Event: Nepal Earthquake
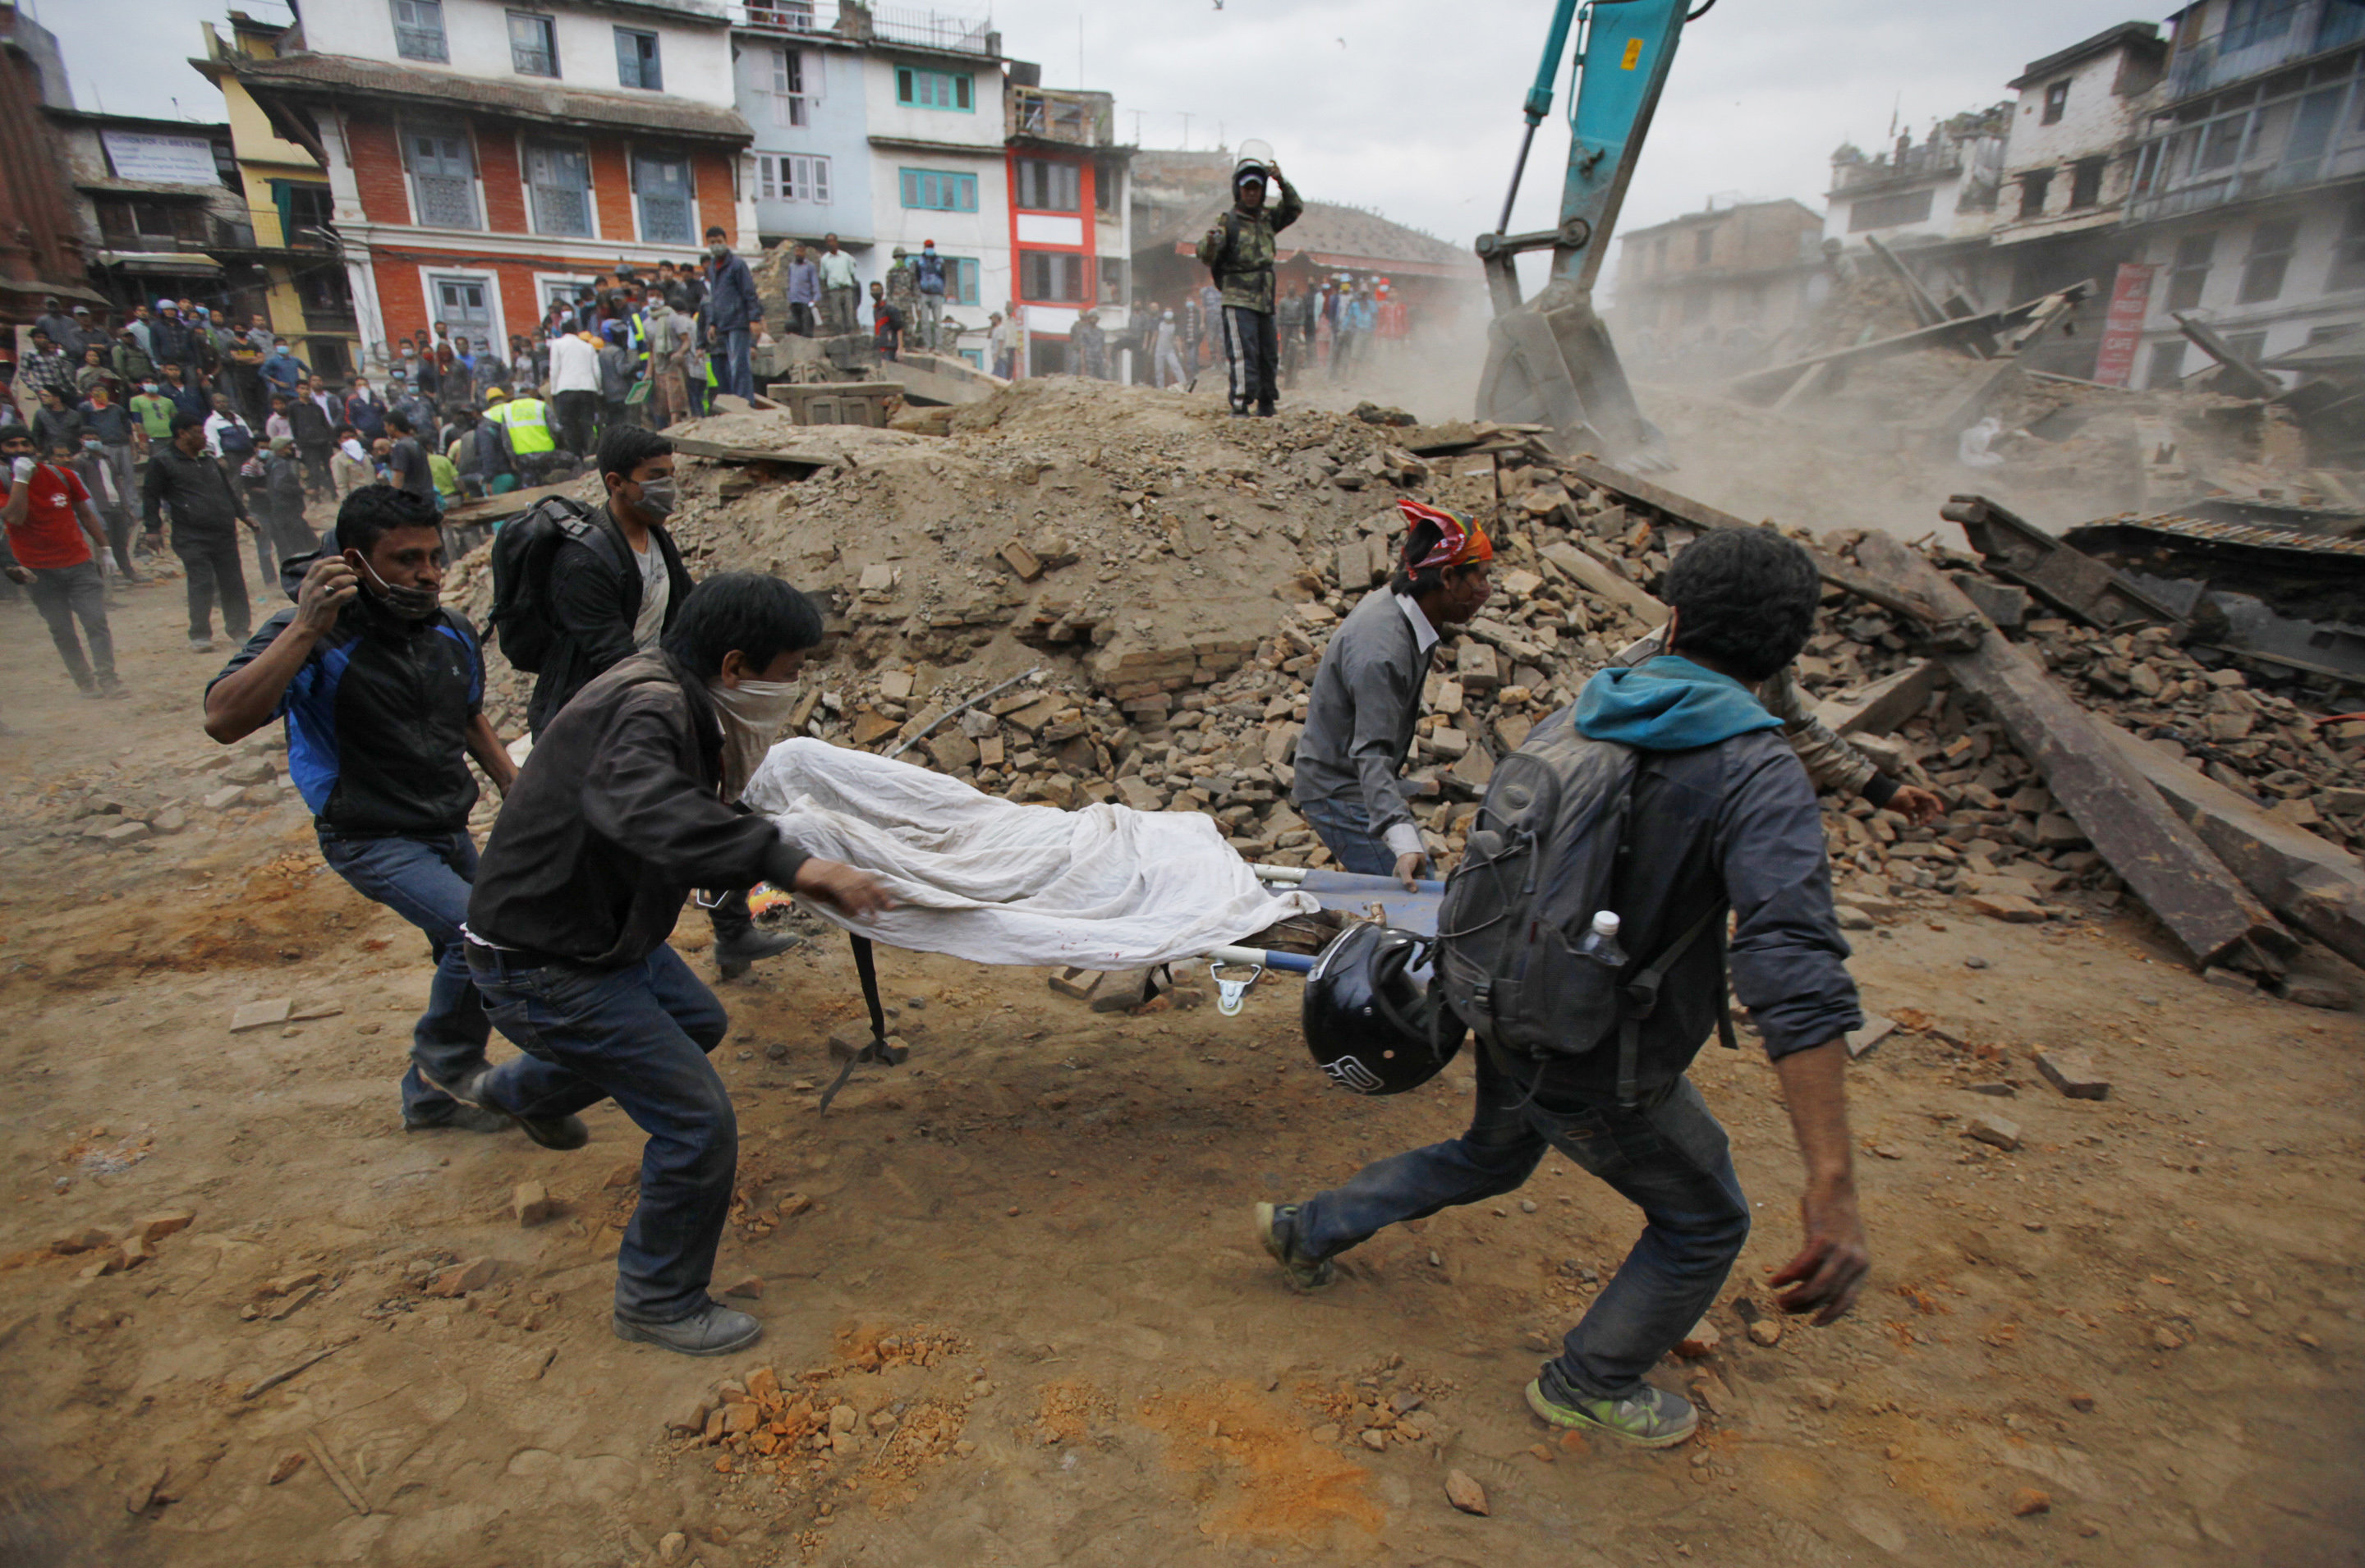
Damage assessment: damage